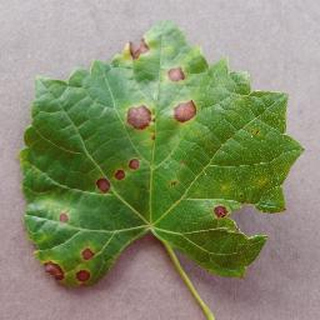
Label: grape_black_rot